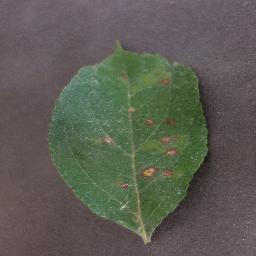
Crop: apple
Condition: cedar_rust